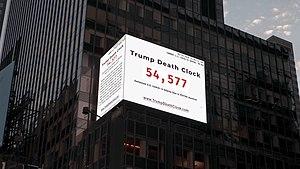
L'horloge de la mort de Trump a commencé comme site web, et est maintenant présentée sous la forme d'un panneau à Times Square, affichant le nombre théoriquement revendiqué de décès attribuables à l'inaction du président Donald Trump pendant la pandémie de COVID-19, c'est-à-dire 60% des décès. L'horloge a été créée par Eugene Jarecki. Le tableau se situe sur Broadway et la West 43rd Street.